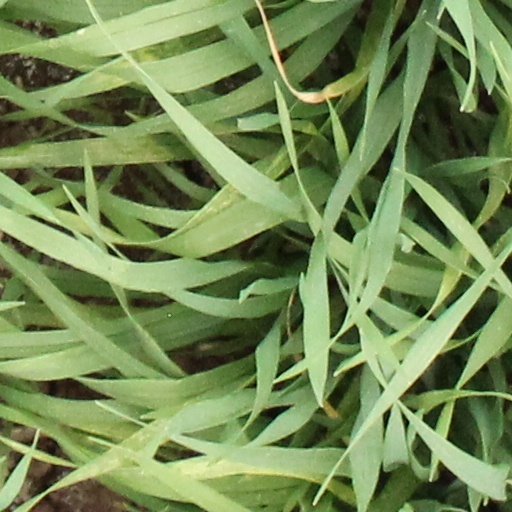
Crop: wheat